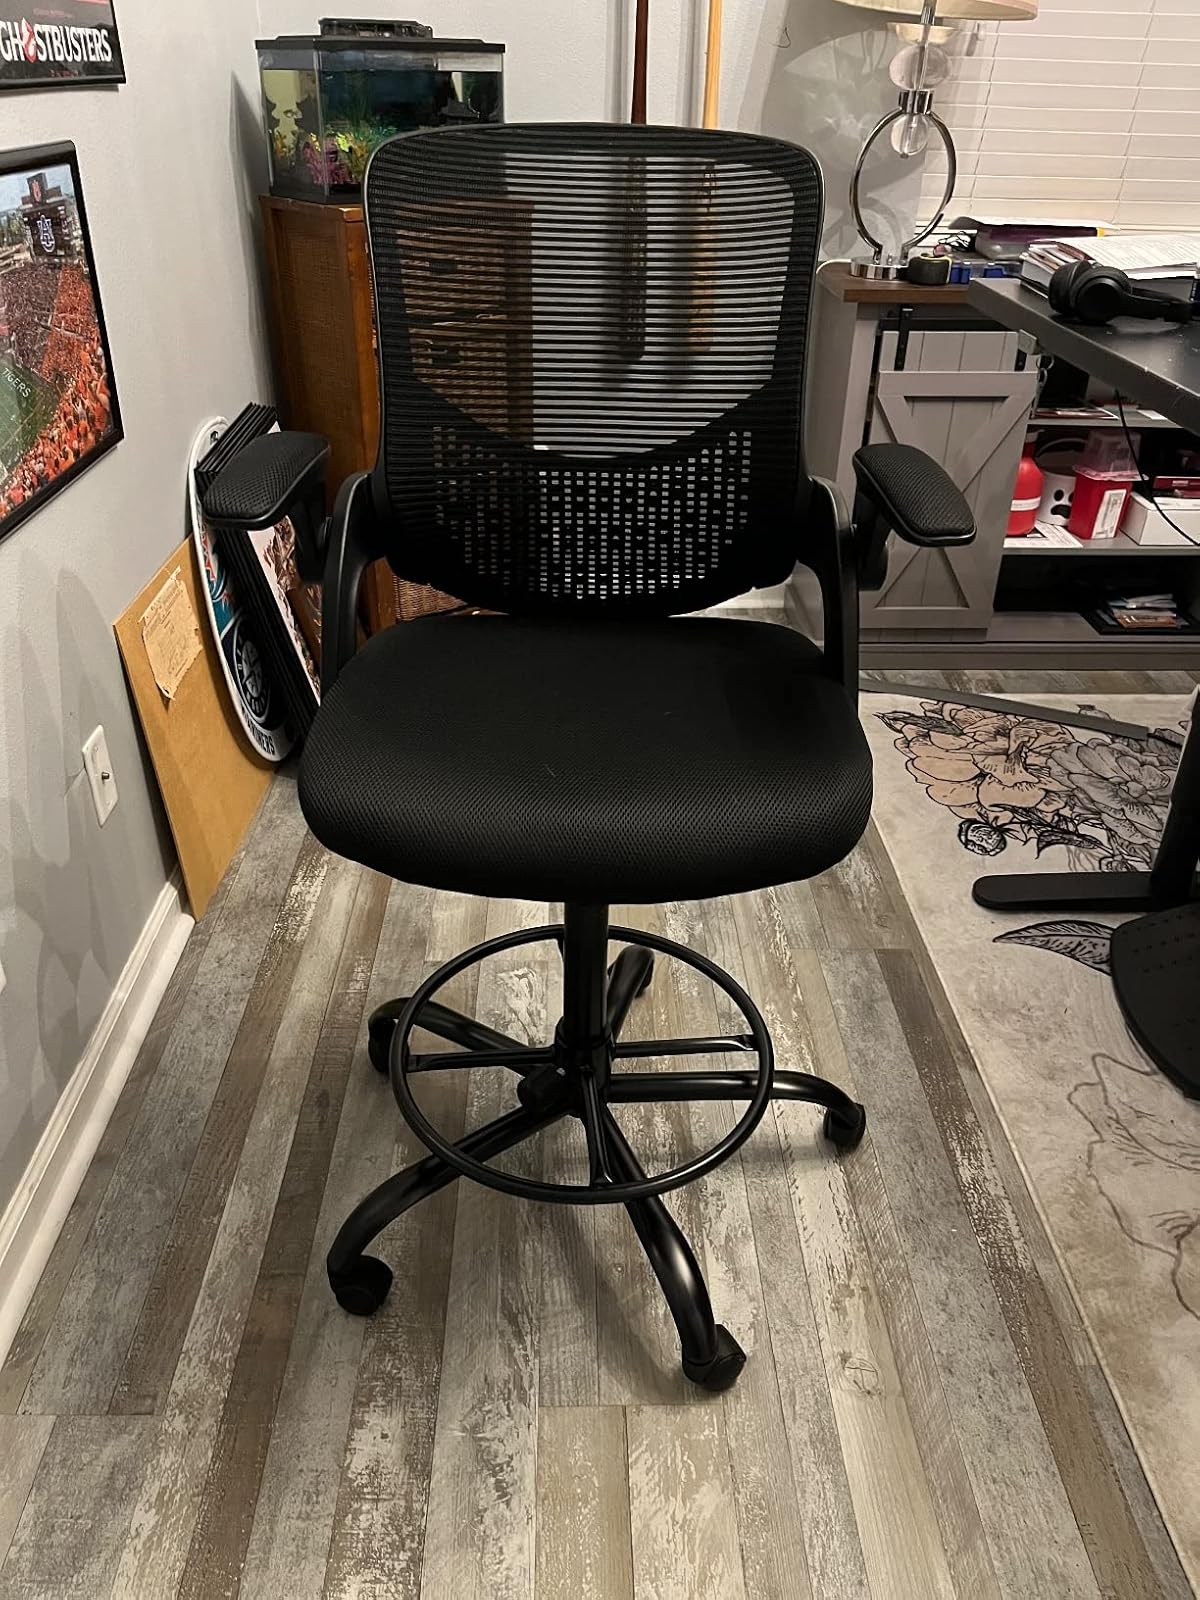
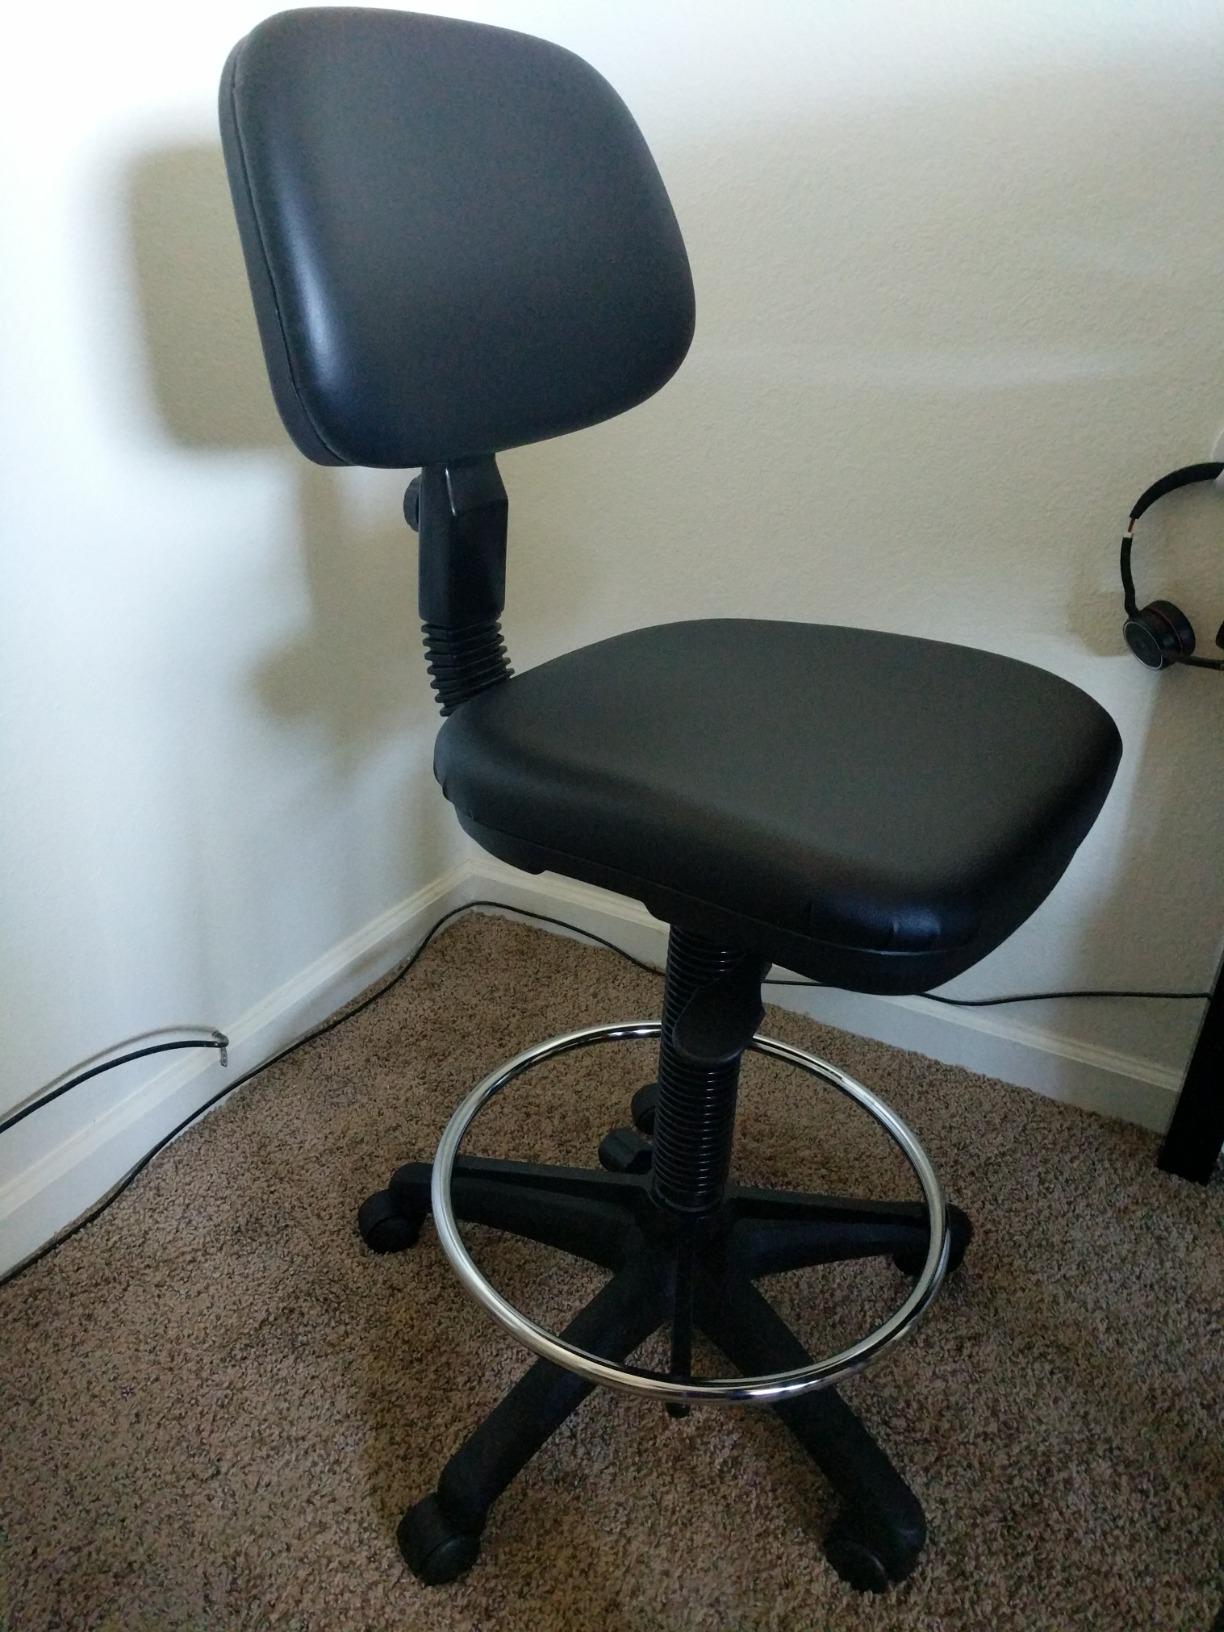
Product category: items_chair
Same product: no